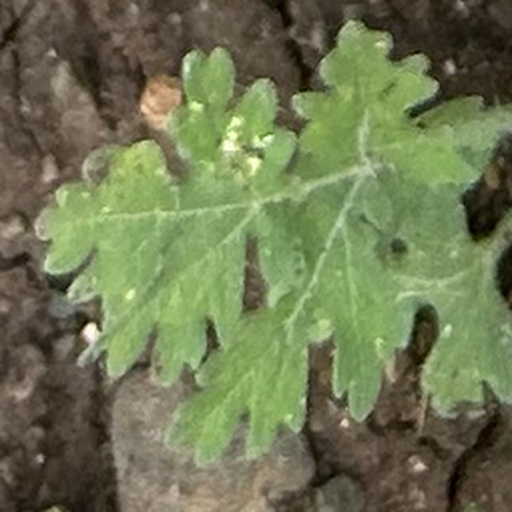
Weed species: Gajar_gavat_(Parthenium hysterophorus)